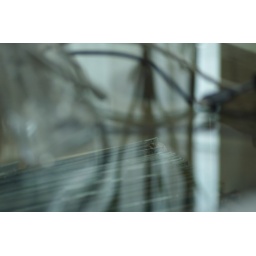
Reflections in my glass table top desk at my Westside apartment study